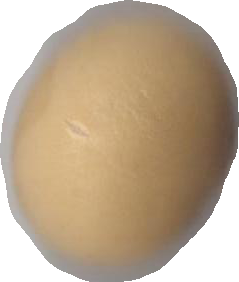
Variety: Dega